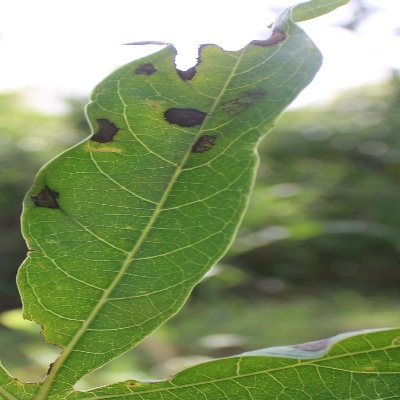
Crop: Cassava
Condition: bacterial blight